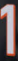
Number: 1